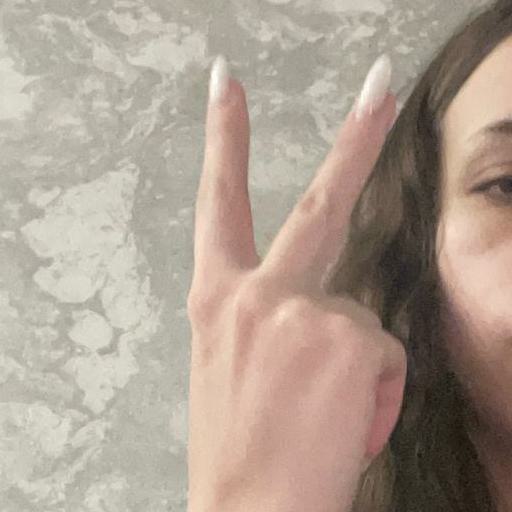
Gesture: peace_inverted